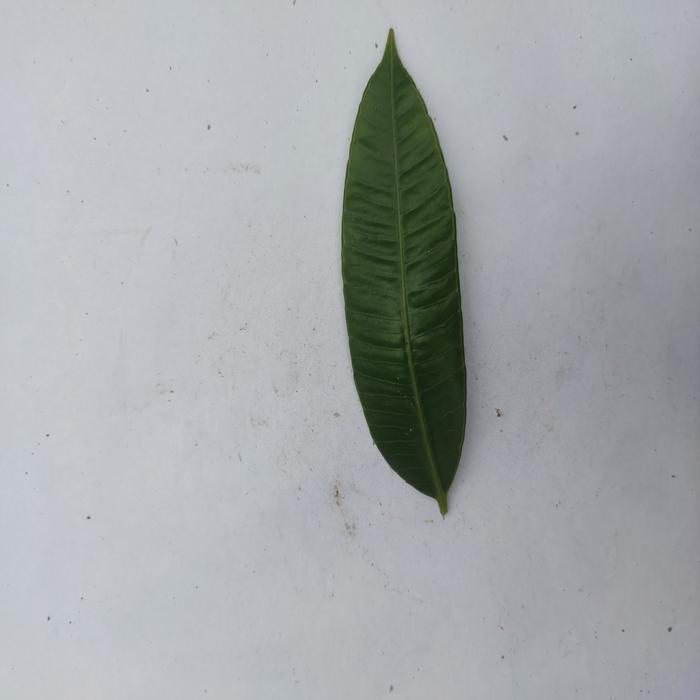
Crop: Hog Plum
Leaf condition: Heathy_Leaf